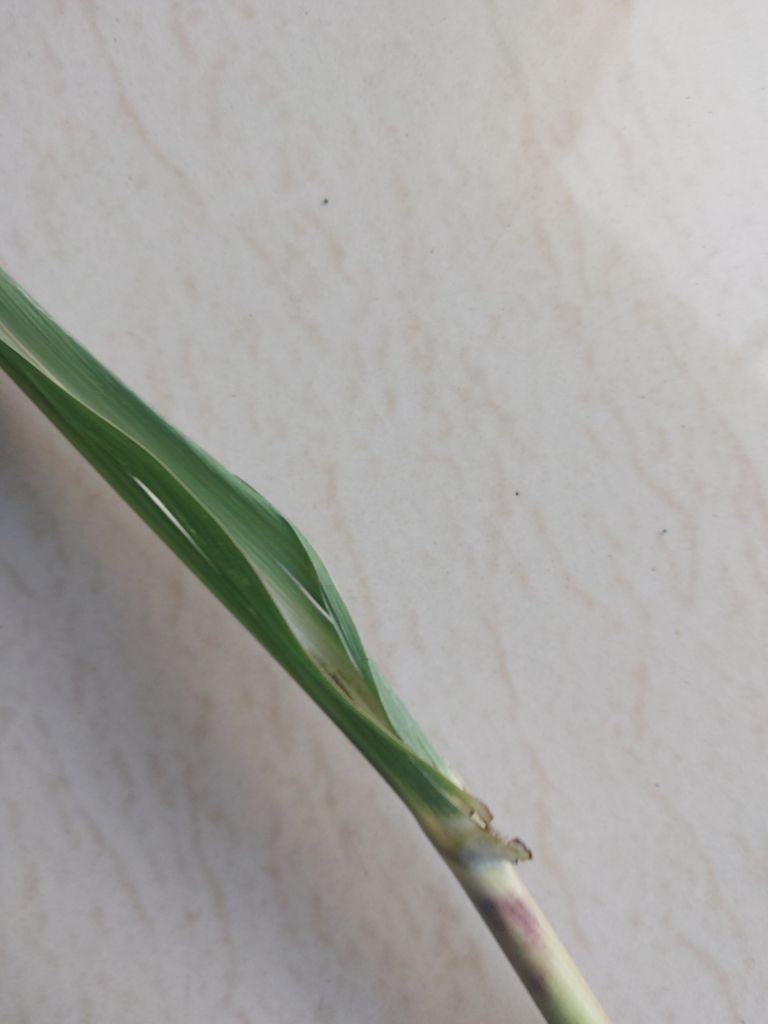
Label: Smut